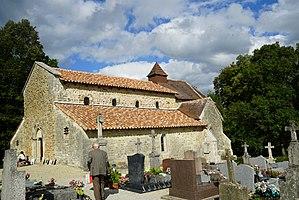
Chapelle Saint-Aubin de Moëslains This building is indexed in the Base Mérimée, a database of architectural heritage maintained by the French Ministry of Culture,
Cet article recense les monuments historiques de la Haute-Marne, en France.
Guy II de Dampierre est le fils de Guillaume Iᵉʳ de Dampierre, seigneur de Dampierre, et d'Ermengarde de Toucy. Il est seigneur de Dampierre, de Saint-Dizier, de Moëslains, de Saint-Just, de Bourbon et de Montluçon, connétable de Champagne et d'Auvergne et vicomte de Troyes à la fin du XIIᵉ siècle et au début du XIIIᵉ siècle.